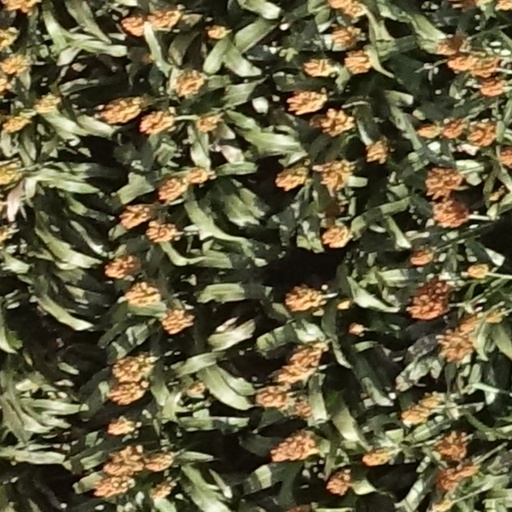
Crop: sorghum